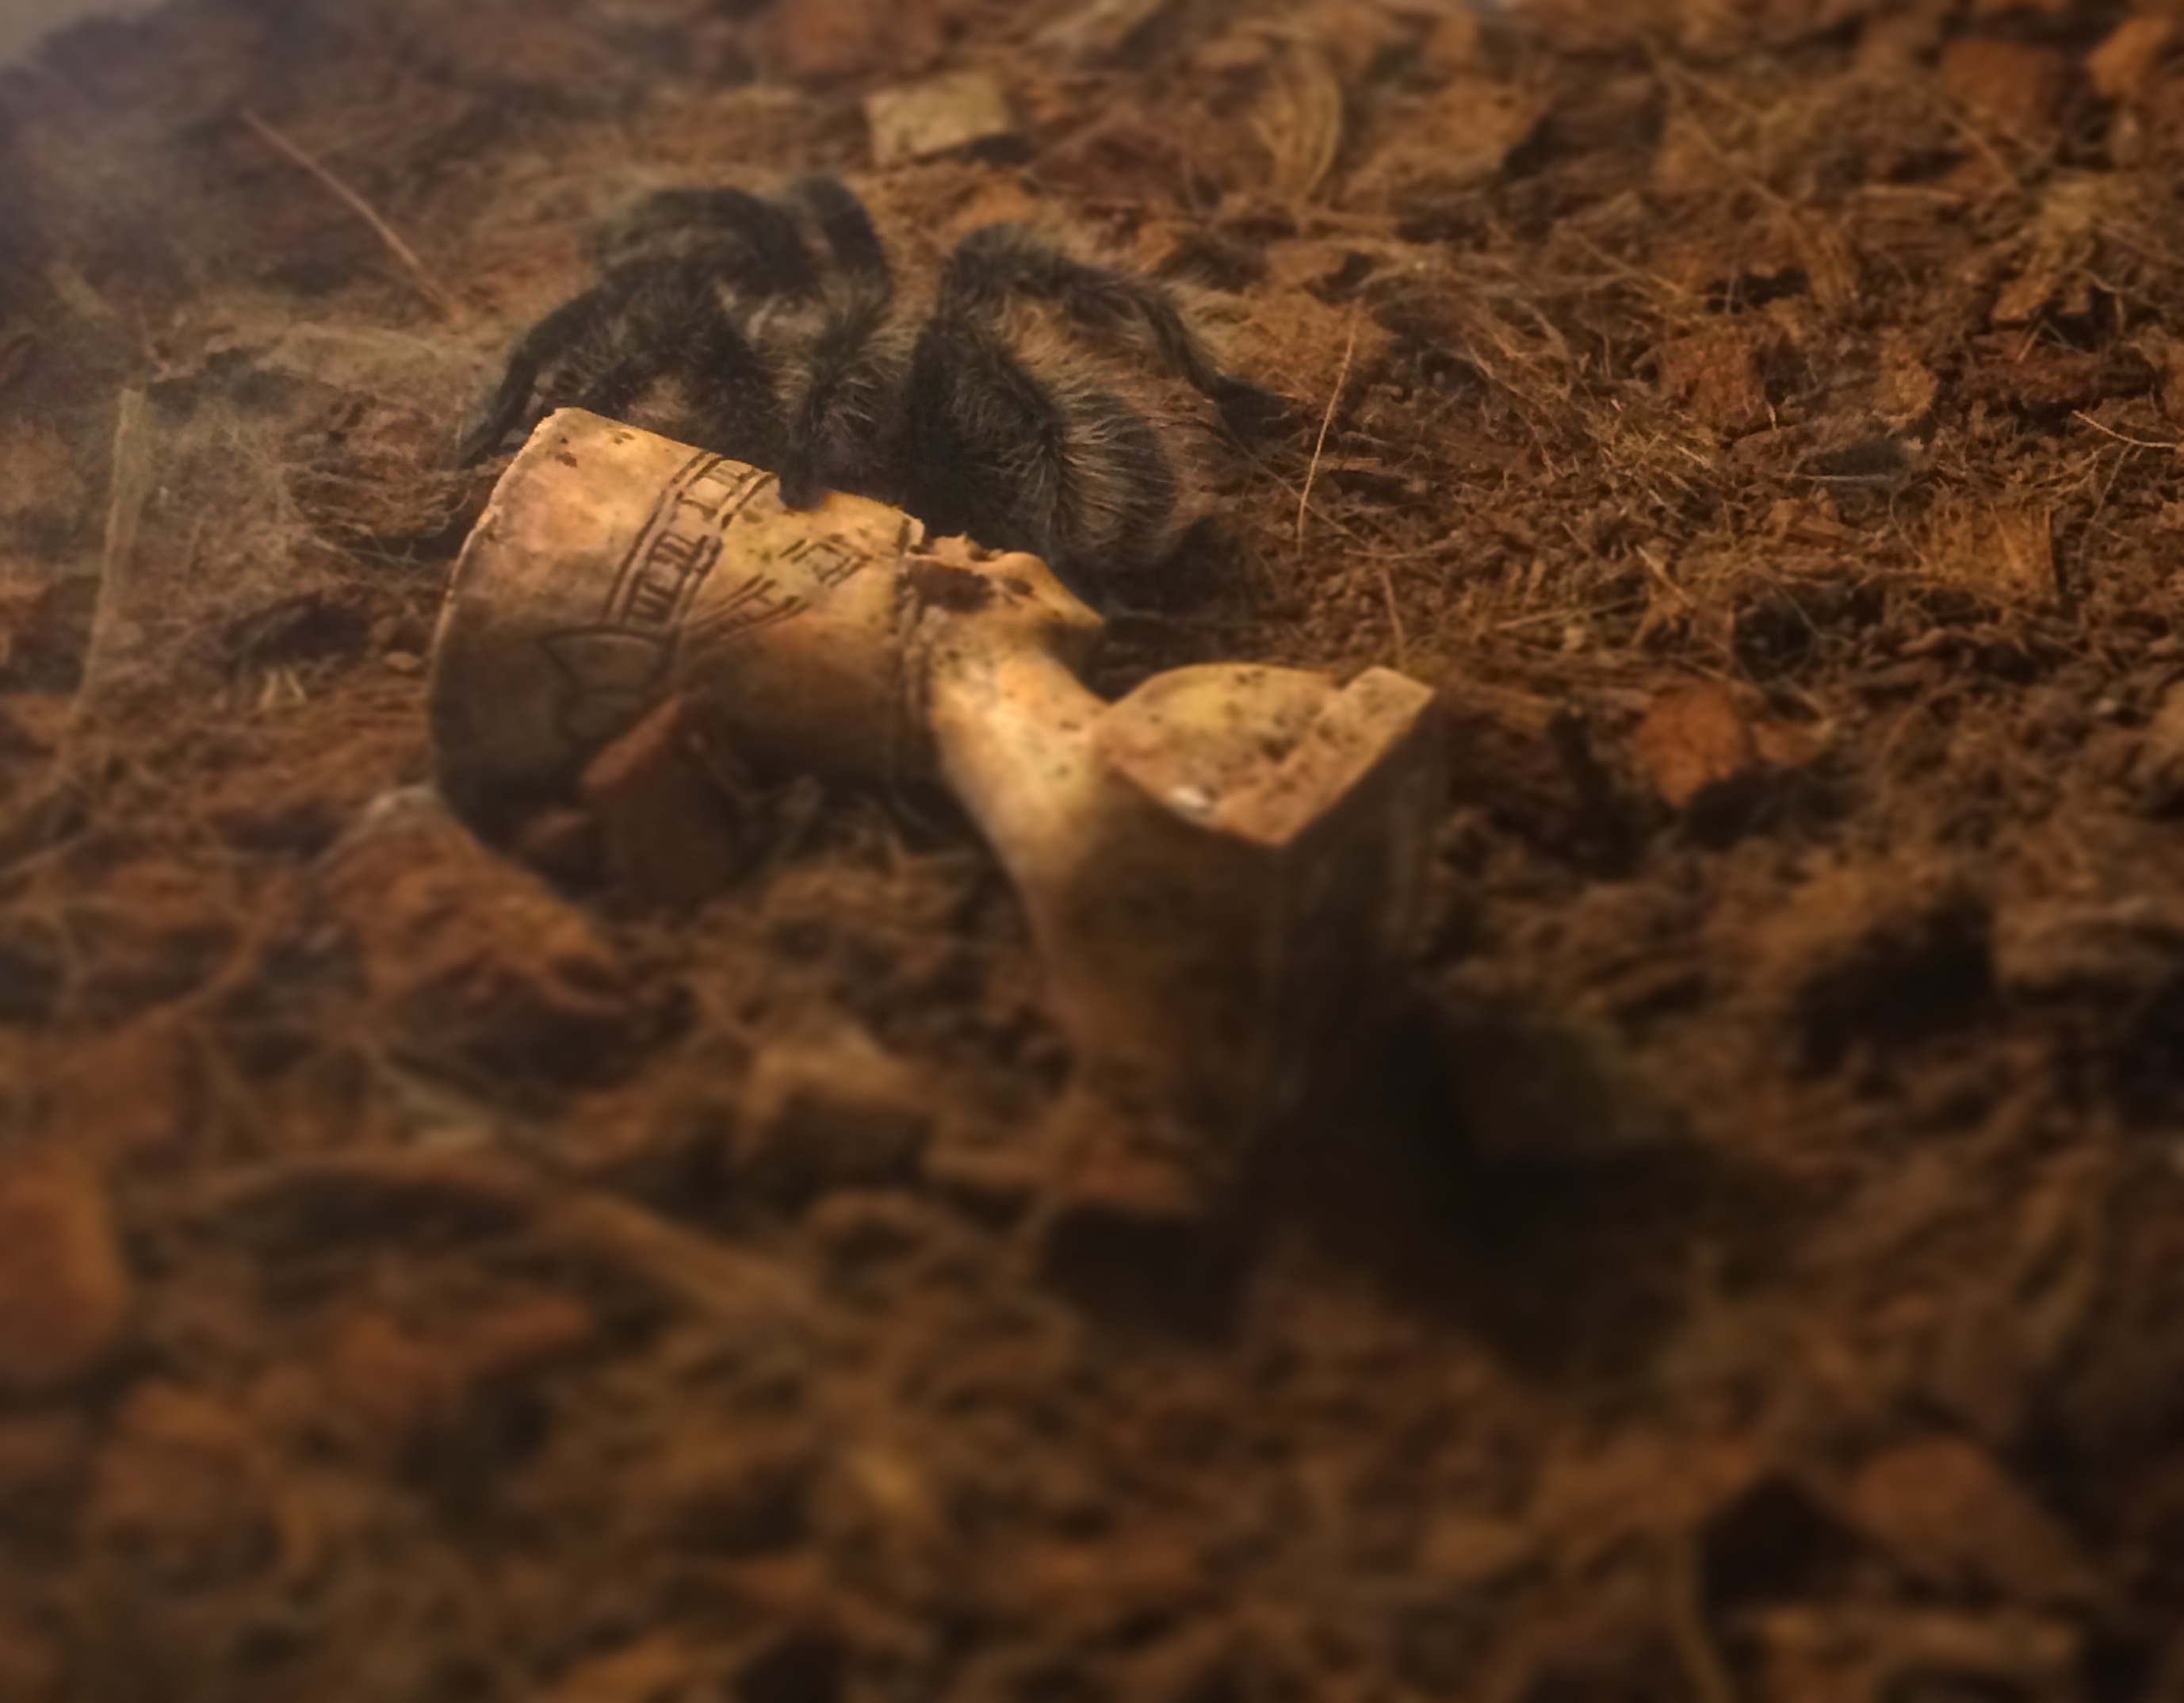
spider, soil, brown, photography, wood, stock photography, plant, rust, metal